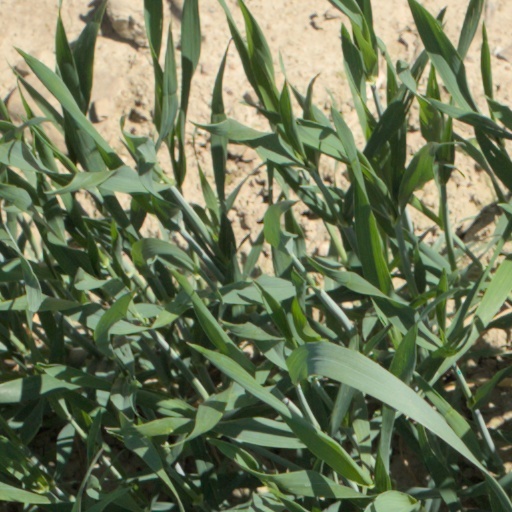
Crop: wheat